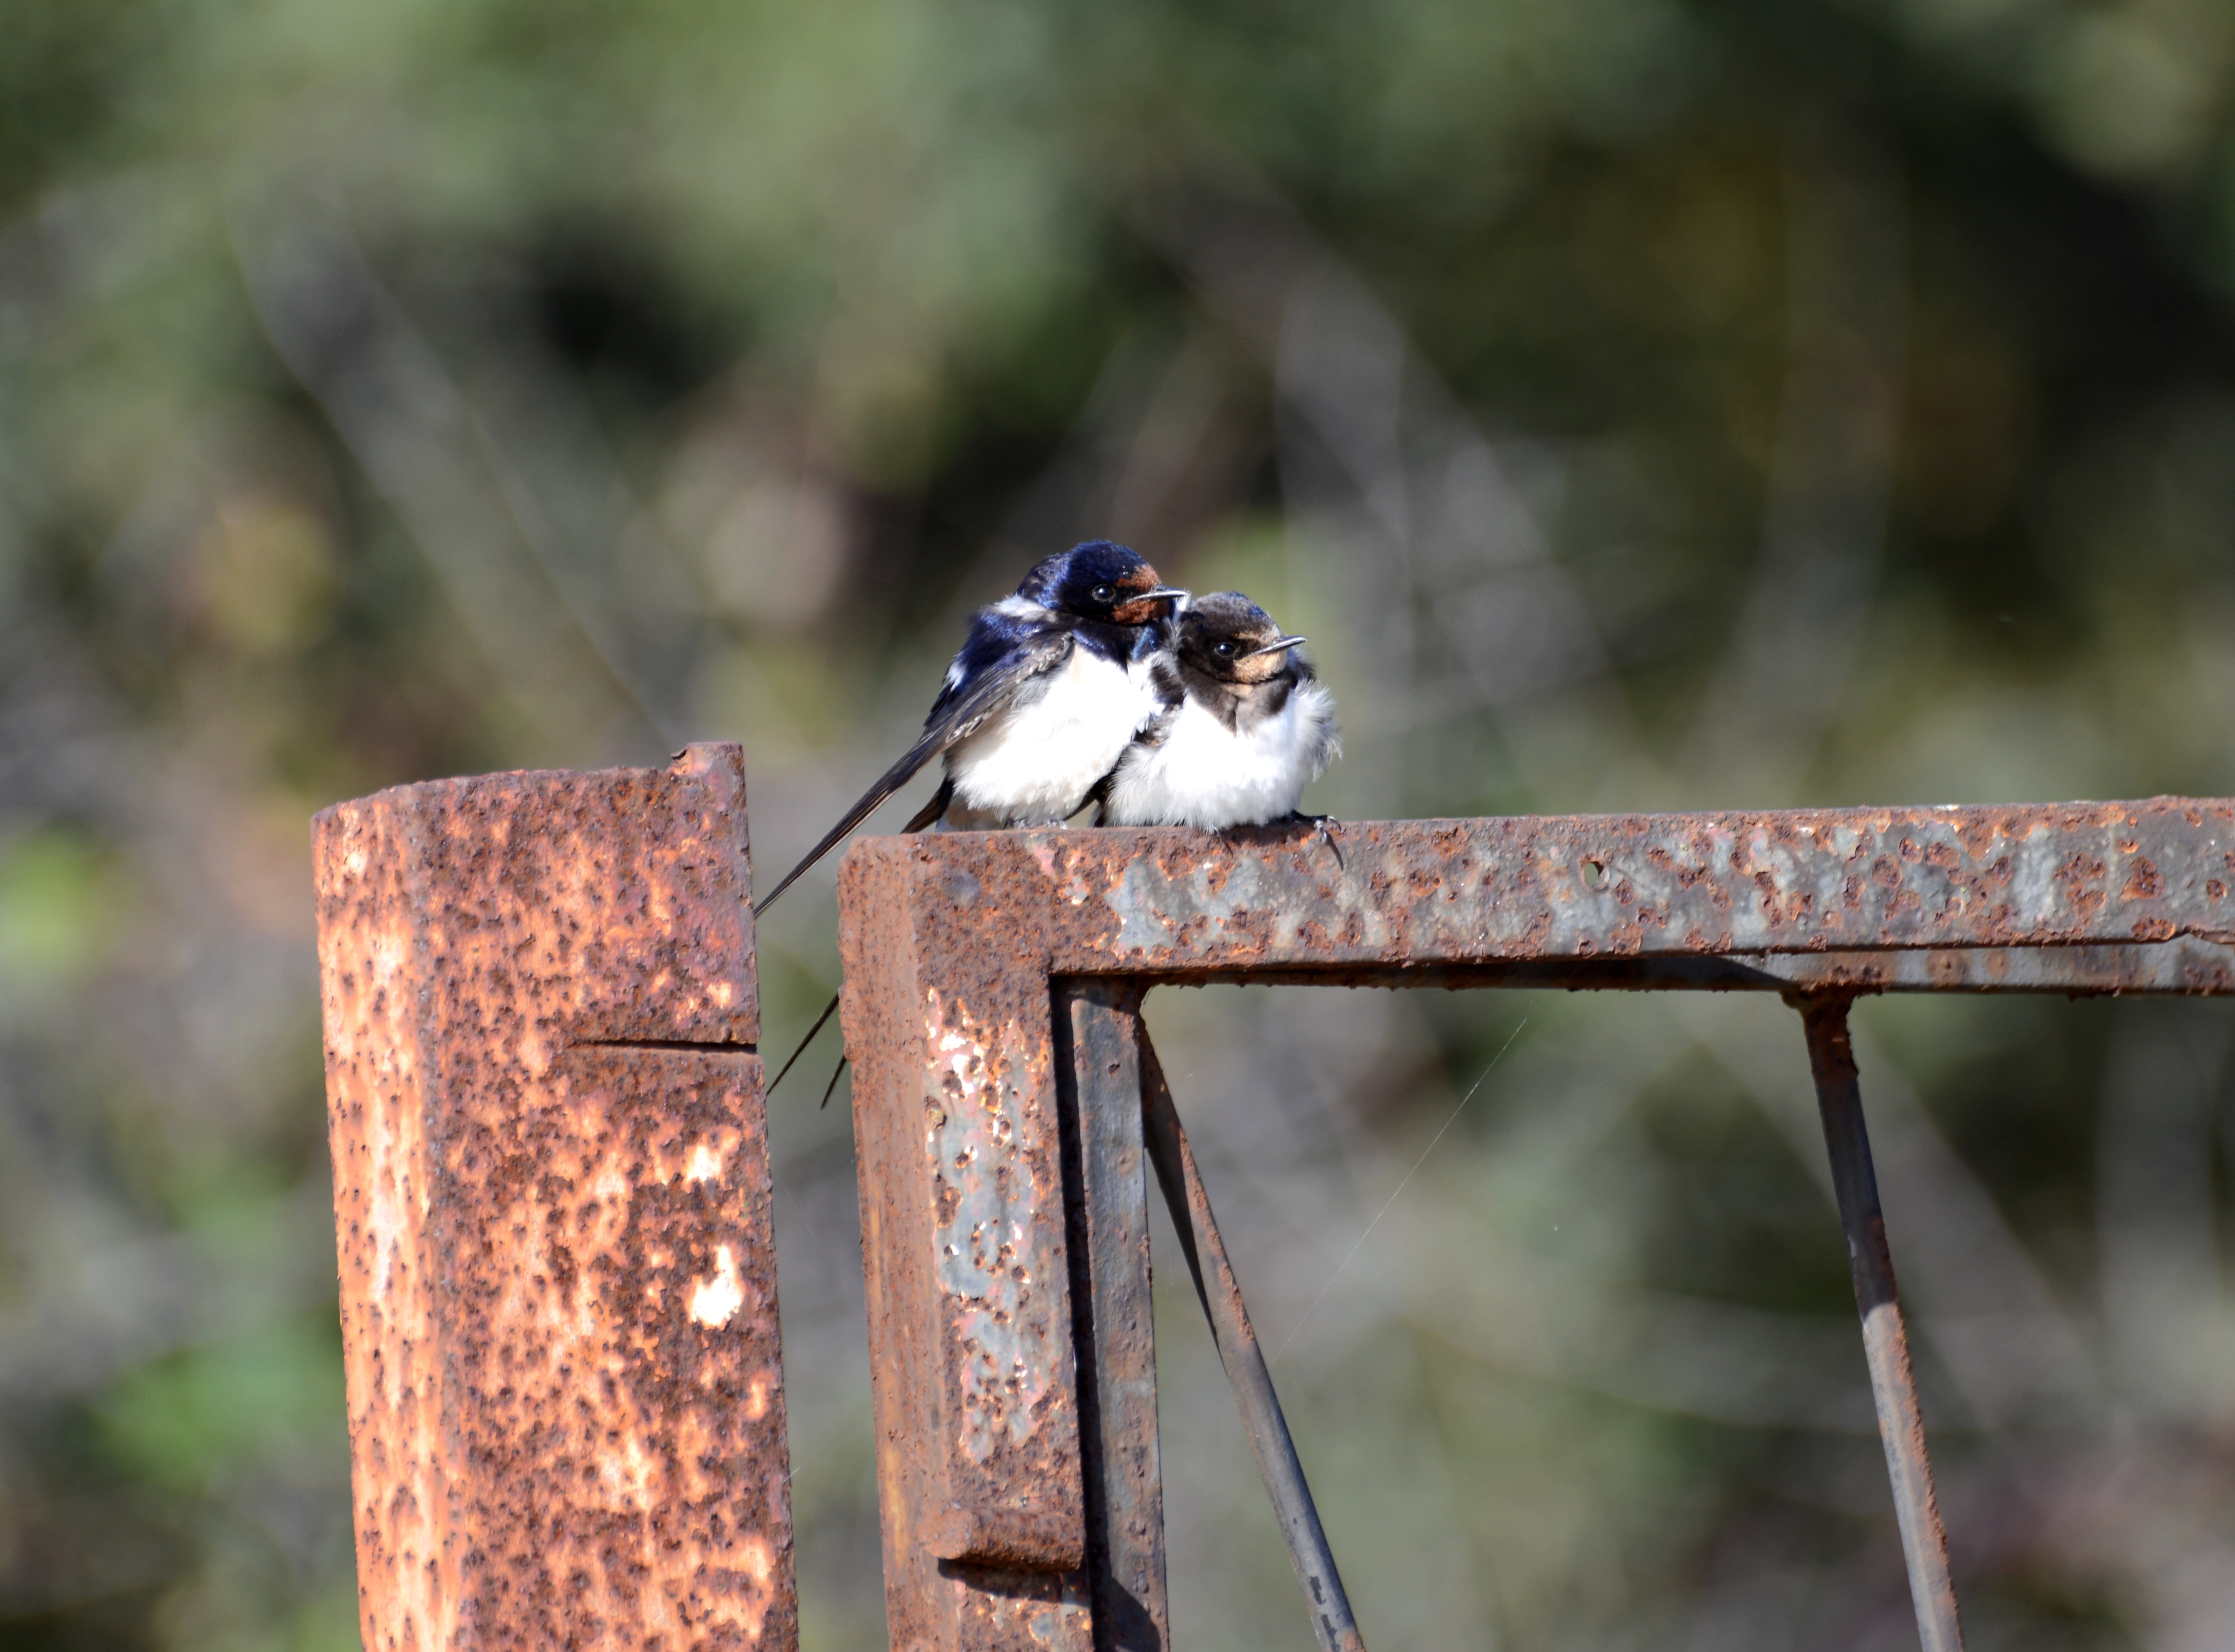
nature, branch, bird, wildlife, insect, nikon, fauna, close up, birds, nikkor, d800, 70300mm, swallow, nikond800, 70300mmf4556gvr, macro photography, perching bird